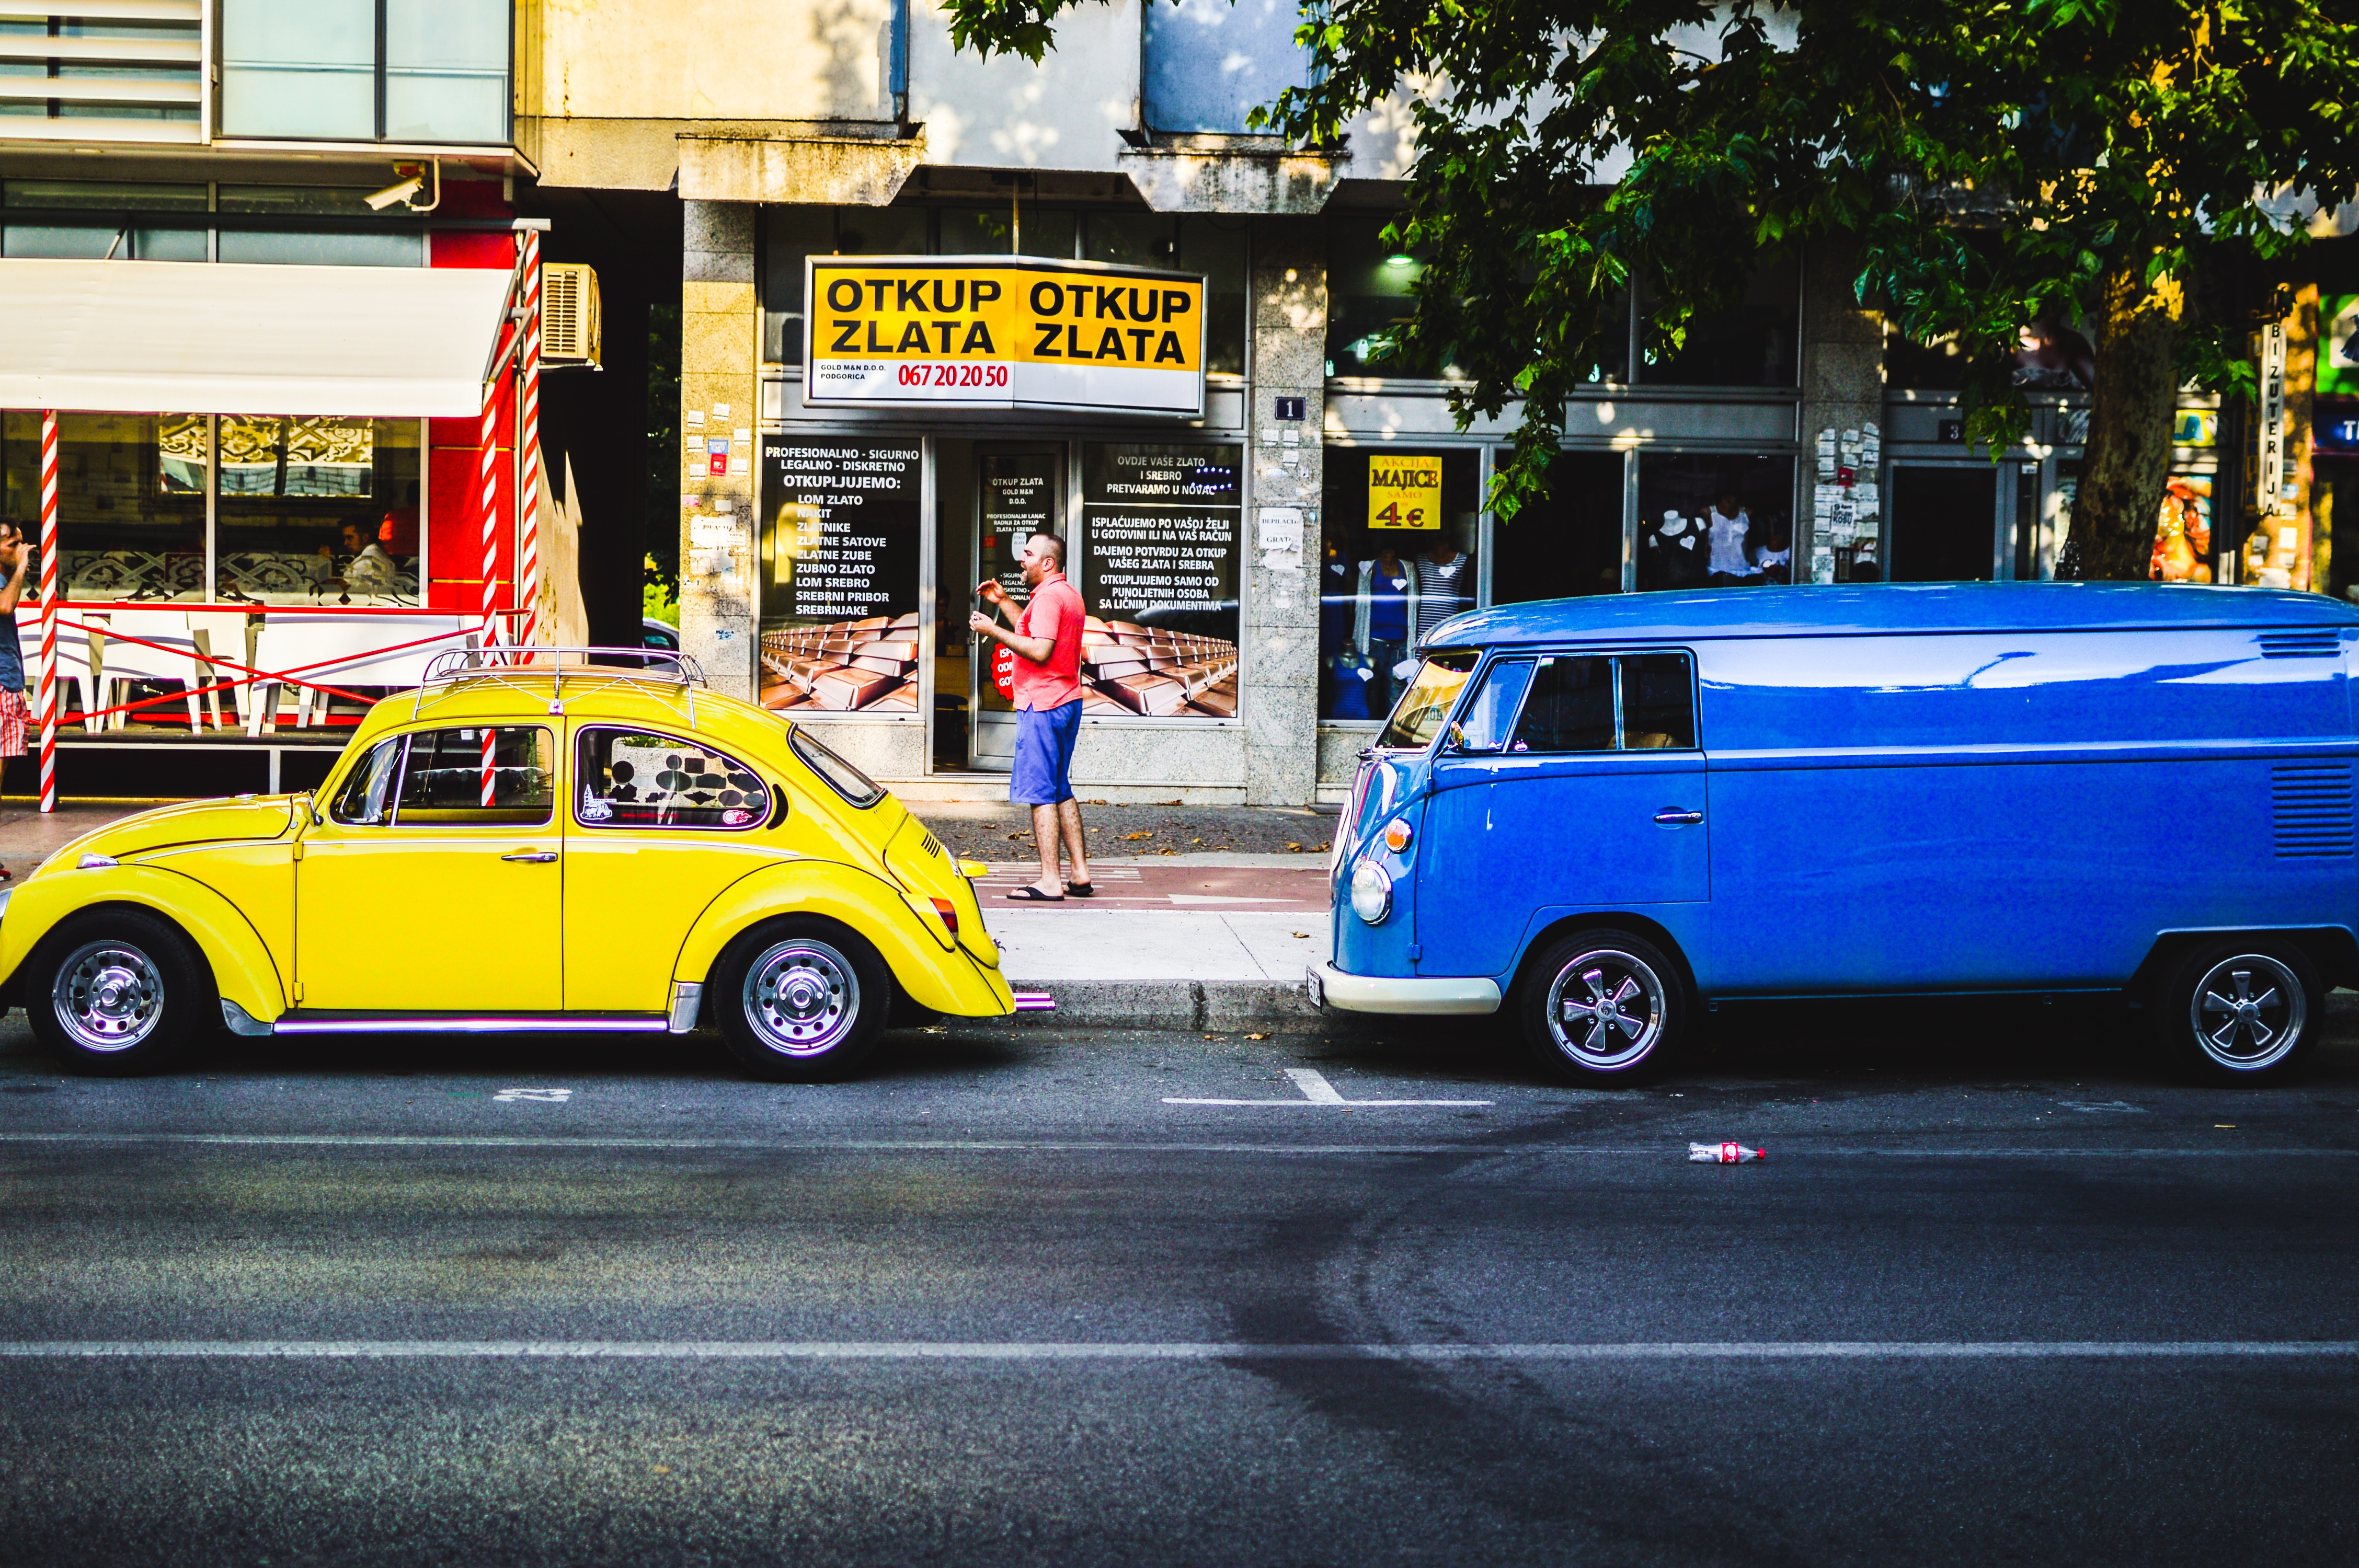
car, volkswagen, taxi, transport, vehicle, motor vehicle, antique car, city car, land vehicle, volkswagen beetle, mode of transport, automobile make, automotive design, subcompact car